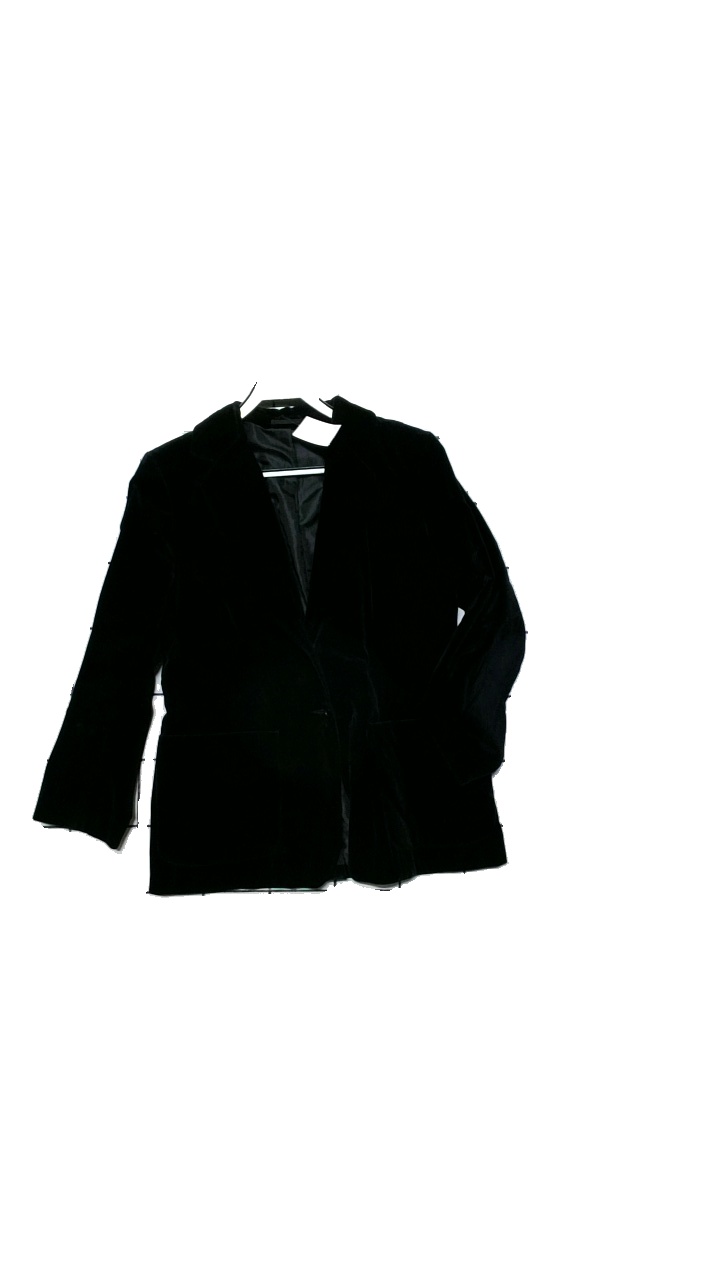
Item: Blazer (Ladies)
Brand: Missing
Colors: Black
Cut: Regular
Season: All
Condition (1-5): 3
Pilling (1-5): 4
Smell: Minor
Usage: Reuse
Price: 50-100